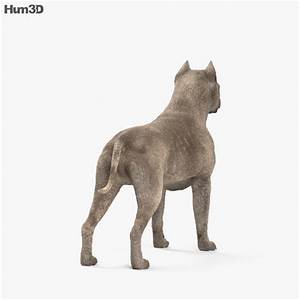
Label: cane